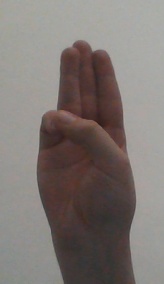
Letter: thaa